History of Brazil

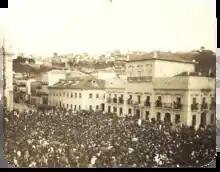
A few moments after signing the Golden Law, Princess Isabel is greeted from the central balcony of the City Palace by a huge crowd below in the street.

Minas Gerais was the gold mining centre of Brazil, during the 18th century. Slave labour was generally used for the workforce. The discovery of gold in the area caused a huge influx of European immigrants and the government decided to bring in bureaucrats from Portugal to control operations. They set up numerous bureaucracies, often with conflicting duties and jurisdictions. The officials generally proved unequal to the task of controlling this highly lucrative industry. Following Brazilian independence, the British pursued extensive economic activity in Brazil. In 1830, the Saint John d'El Rey Mining Company, controlled by the British, opened the largest gold mine in Latin America. The British brought in modern management techniques and engineering expertise. Located in Nova Lima, the mine produced ore for 125 years.